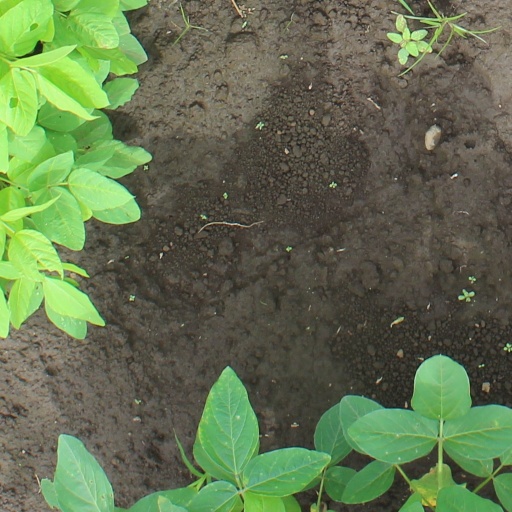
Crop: soybean